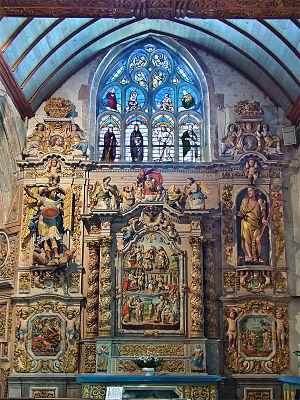
Enclos paroissial, Lampaul-Guimiliau, Finistère, Bretagne, France. Retable de Saint Jean Baptiste.